Libby Holman

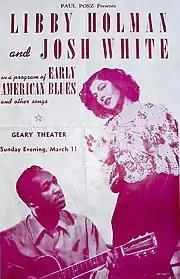
Holman and Josh White in a program of early American blues and other songs

The success of "The Little Show" lead to the producer Max Gordon joining the same core cast of Holman, Webb, and Allen for the revue Three's a Crowd (1930), with music again by Howard Dietz and Arthur Schwartz. The show opened October 15, 1930, and ran for 272 performances. During Gloria Swanson's visit to New York in 1931, she later remembered “The only musical I was dying to see was Three’s a Crowd, which starred Libby Holman, Fred Allen, and my outrageous darling Clifton Webb.”